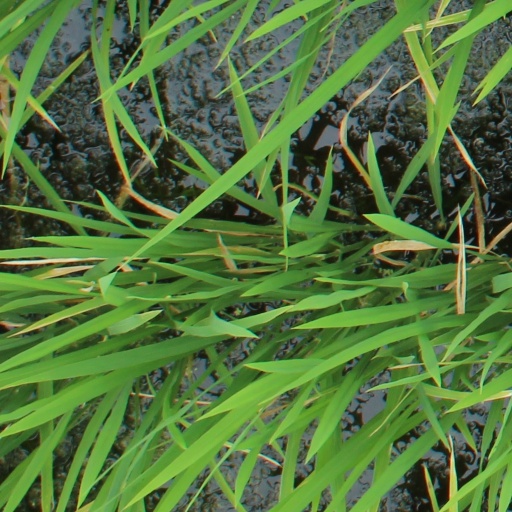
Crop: rice